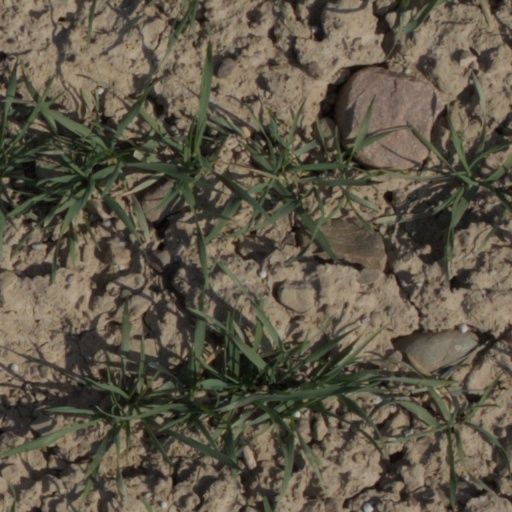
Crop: wheat